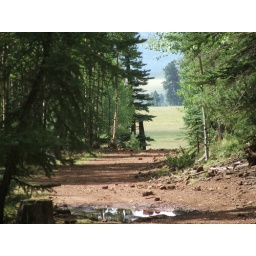
a road in the white mountains